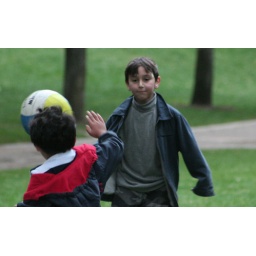
The boy with a red hood is getting hit in the face with a ball kicked by the boy who's almost smirking.